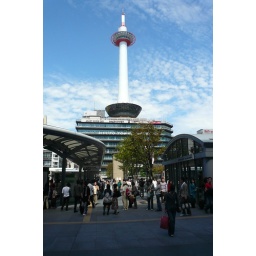
Tall space needley building in downtown Kyoto near the main train station